Kong-kài

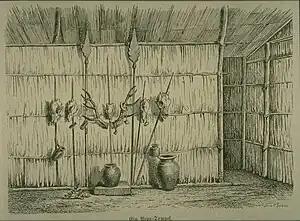
Estonian-Russian traveler Paul Ibis's depiction of the interior of a Kong-kài (1877).

A Kong-kài (Taiwanese: "kong-kài"; Siraya: "Kuwa"; Taivoan: "Kuba", "Kuva"), literally "the Public Hall" in Taiwanese Hokkien, is a temple or shrine where indigenous peoples like the Siraya, Taivoan or Makatao hold rituals for their ancestral spirits. Historical records indicate that in the past, the Kong-kài served other functions, including a men's gathering place or a public meeting place for discussions and decision-making.